Kittlitz's plover

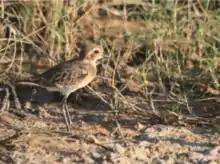
Juvenile Kittlitz's plover in Madagascar

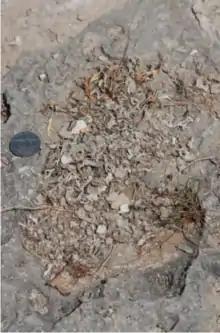
Typical cryptic nest of a Kittlitz's plover in Madagascar

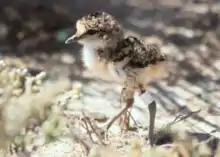
Ringed Kittlitz's plover chick in Madagascar

The species is social in the non-breeding season and stays in small flocks of about 20 individuals, however it has also been reported in larger flocks of 100–300 individuals during migratory movements.